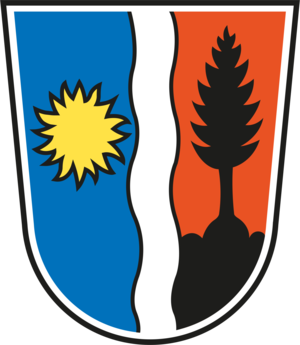
Konrad Honold est un artiste peintre, restaurateur et héraldiste autrichien.
Lech ou Lech am Arlberg est une commune autrichienne, située dans le Vorarlberg, il s'agit aussi d'une station de sports d'hiver. La station est célèbre pour son domaine skiable et offrent de nombreuses activités comme le parapente. Elle est connectée via des remontées mécaniques à une autre station : Zürs.